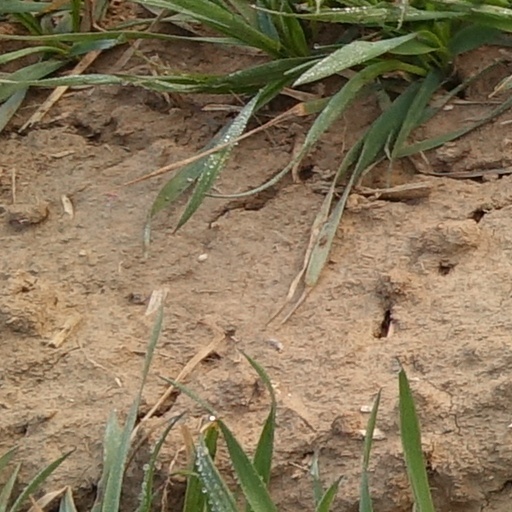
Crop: wheat